Modern Greek folklore

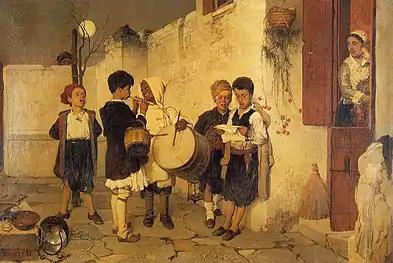
Carol by Nikephoros Lytras

Greek folklore is the folk tradition that has developed among the Greek people in and outside Greece over the centuries. Similarly to other European folklore, it includes pre-Christian pagan folklore and elements of ancient Greek mythology and folklore which developed from the Indo-European religion and the local Pelasgian mythology, along with Christian myths and legends that developed during the Hellenistic, Roman and Medieval periods. It also shares elements with the folklore of Balkan countries, such as Albanian and Serbian folklore (and other southern Slavic mythology), as well as Anatolian folklore.